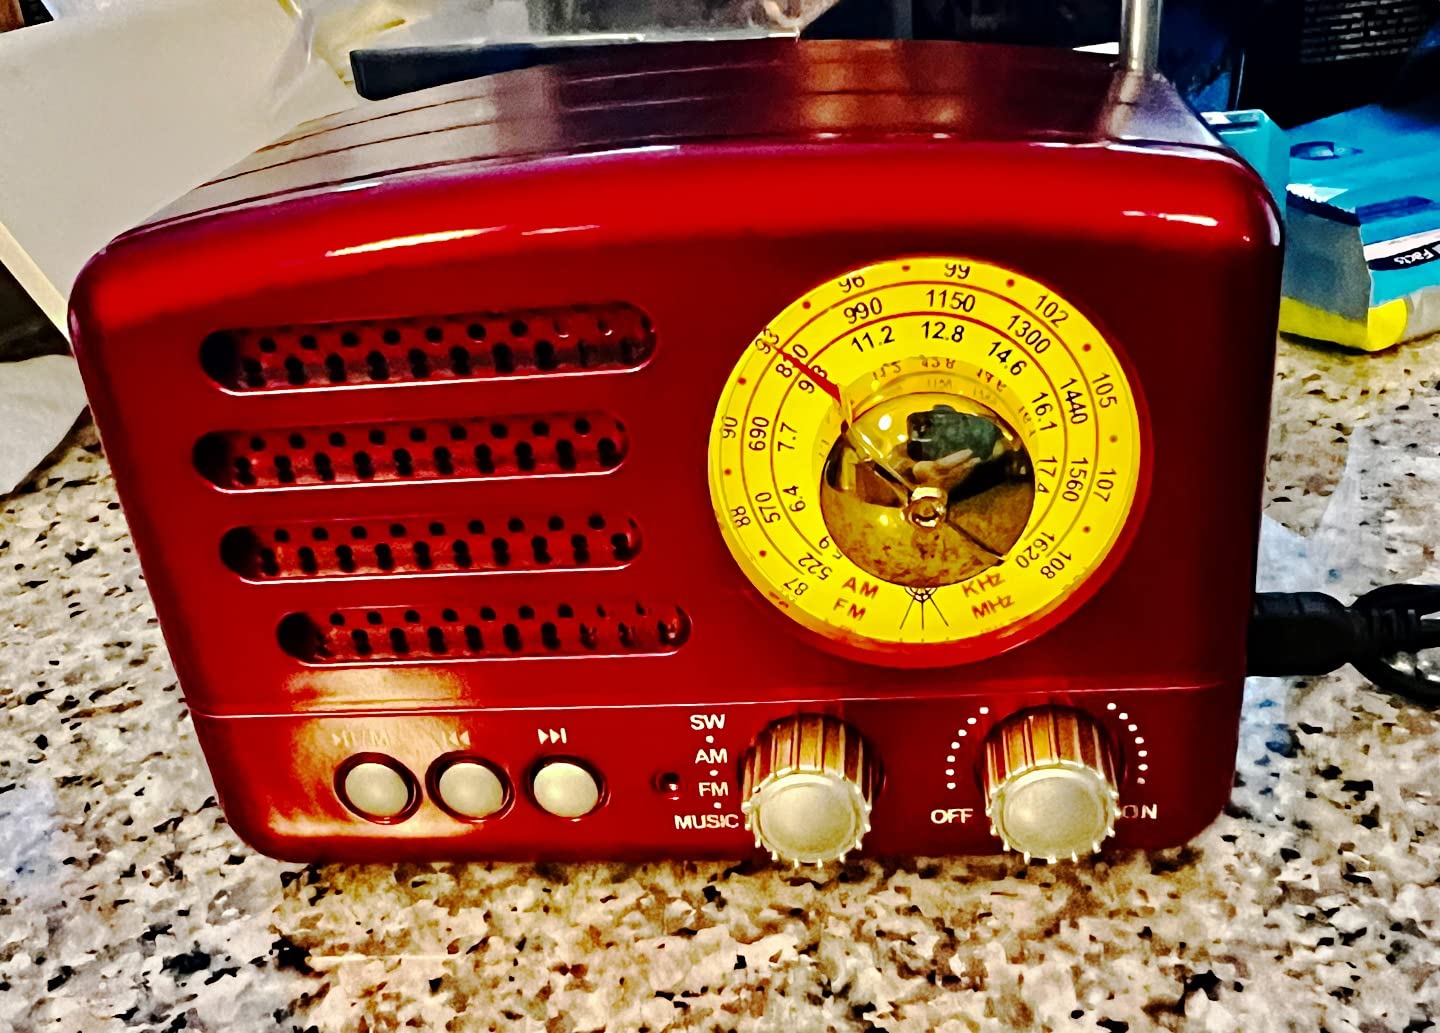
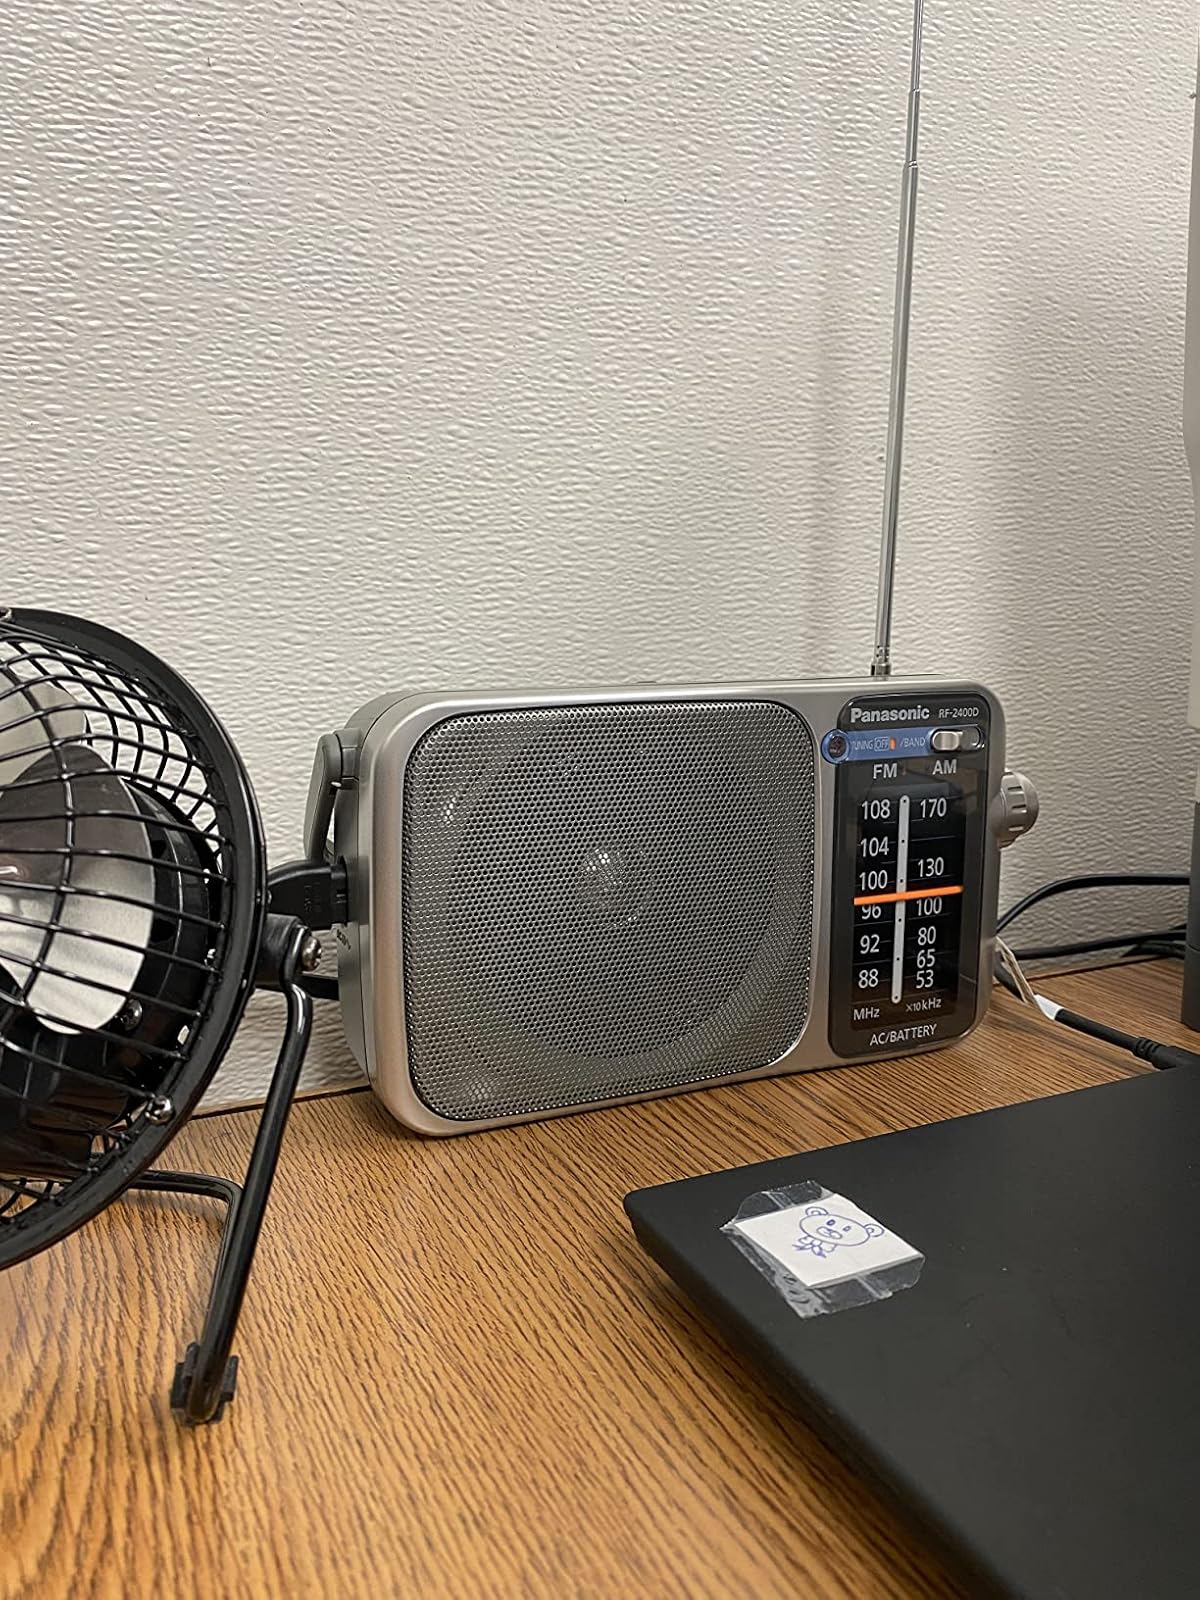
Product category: radio
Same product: no